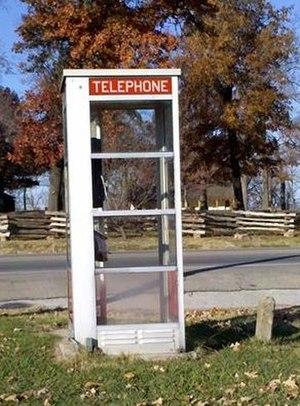
La cabine téléphonique de Prairie Grove est une cabine téléphonique d'extérieur installée au coin sud-est de l'intersection de rues East Douglas et Parker à Prairie Grove, Arkansas, aux États-Unis. La cabine a été ajoutée au registre national des lieux historiques des États-Unis le 9 novembre 2015, devenant la première cabine téléphonique à y figurer.